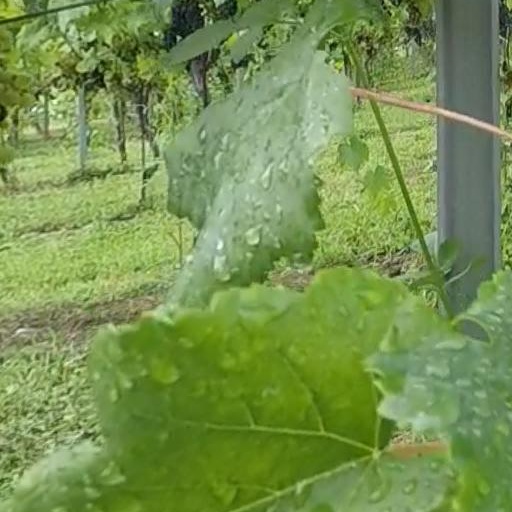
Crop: grape